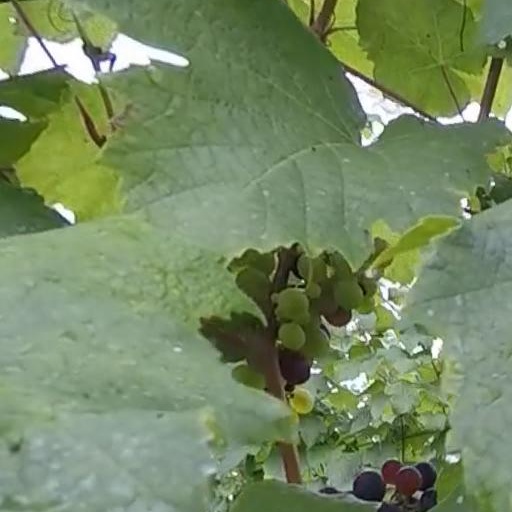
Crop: grape